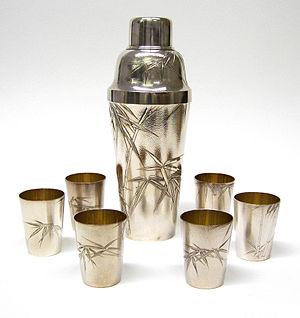
Un shaker, appelé coquetelier au Québec, est un ustensile de bar utilisé pour la préparation de certains cocktails.